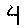
Label: 4